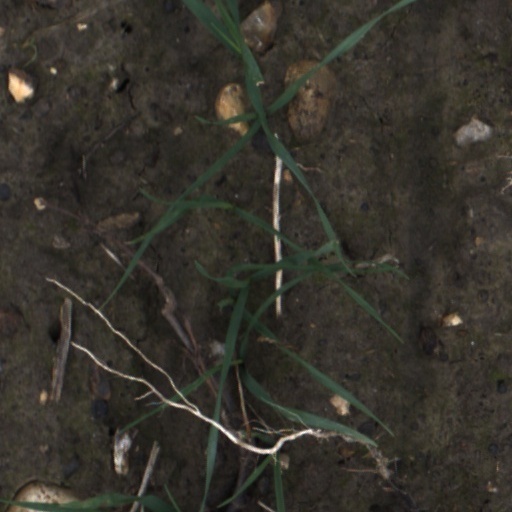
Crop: wheat